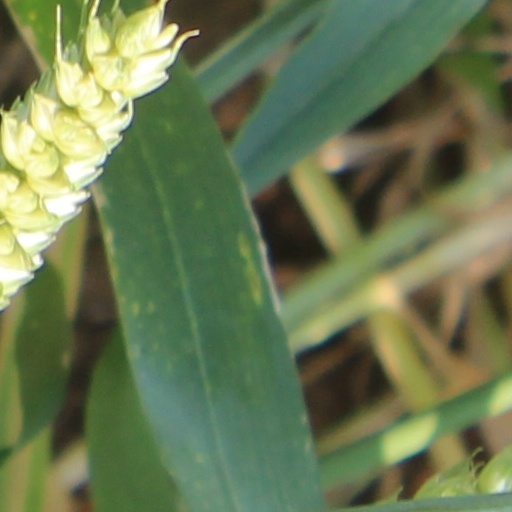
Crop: wheat